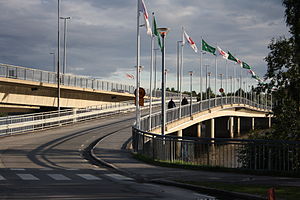
Kyrkbron
Tilkørselsrampe på nordsiden
Kyrkbron er en bro i Umeå Kolbäcksbron er en broforbindelse i den østlige del af Umeå i Västerbottens län i Sverige. Den fører Östra Kyrkogatan over Ume älv til den bydelen Teg på den sydlige side af af elven. Man påbegyndte byggeriet af Kyrkbron i 1973 og den blev indviet 26. september 1975 som Umeås tredje bro over elven. Broen består af to parallelle betonbroer med hver sine kørebaner med til- og afkørselsramper som strækker sig ud over elven på den nordlige side. Det var planen at Kyrkbron skulle aflaste Tegsbron.